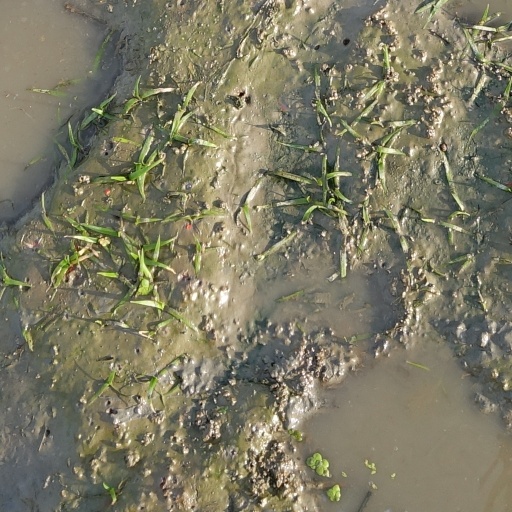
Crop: rice